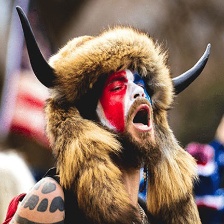
Species: LOONEY BIRDS
Scientific name: LUNATICUS AMERICONIS